Sky position (RA, Dec in degrees): 151.198, 6.97
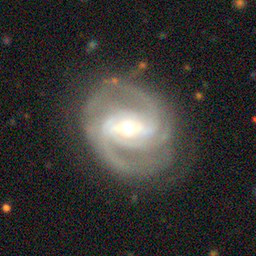
Galaxy morphology: Barred Spiral Galaxies